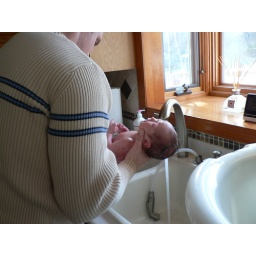
First bath at home - in the kitchen sink